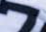
Number: 7